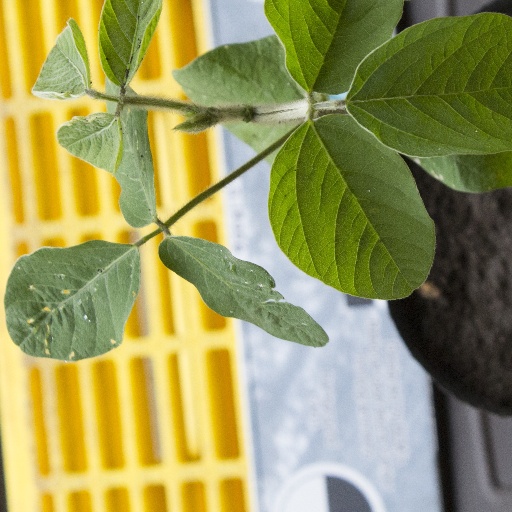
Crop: soybean